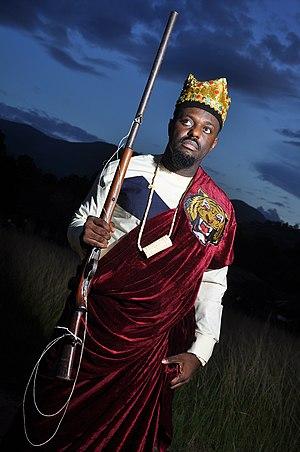
James Ikechukwu Esomugha, plus connu sous le nom Jim Iyke, est un acteur nigérian de Nollywood, et est l'un des principaux acteurs du film Last Flight to Abuja aux côtés d'Omotola Jalade Ekeinde et d'Hakeem Kae-Kazim.